Silent Hill 3

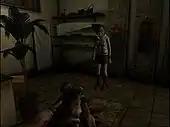
Heather in the beginning stage of the game, next to a monster

"Silent Hill 3" is a survival horror video game in which the player takes control of Heather, a 17-year old girl who awakens from a nightmare in a shopping mall restaurant and tries to return home to her father, while navigating environments that oscillate between reality and the Otherworld, a bloodier, supernatural version of it. Gameplay in "Silent Hill 3" resembles closely that of its two predecessors, with gameplay set in the third-person view and divided among elements of combat, exploration, and puzzle-solving. The difficulty of both the combat and puzzle elements of the game can be set separately. In the case of the puzzle difficulties, there is a considerable difference between the "medium" difficulty level and the "hard" difficulty level; one of the puzzles on the "medium" level requires only simple pattern recognition, while the "hard" difficulty level version of the same puzzle requires knowledge of Shakespearean plays to complete.